Algeria

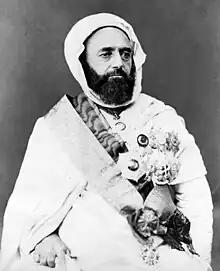
Emir Abdelkader, Algerian leader insurgent against French colonial rule, 1865

The Barbary pirates preyed on Christian and other non-Islamic shipping in the western Mediterranean Sea. The pirates often took the passengers and crew on the ships and sold them or used them as slaves. They also did a brisk business in ransoming some of the captives. According to Robert Davis, from the 16th to 19th century, pirates captured 1 million to 1.25 million Europeans as slaves. They often made raids on European coastal towns to capture Christian slaves to sell at slave markets in North Africa and other parts of the Ottoman Empire. In 1544, for example, Hayreddin Barbarossa captured the island of Ischia, taking 4,000 prisoners, and enslaved some 9,000 inhabitants of Lipari, almost the entire population. In 1551, the Ottoman governor of Algiers, Turgut Reis, enslaved the entire population of the Maltese island of Gozo. Barbary pirates often attacked the Balearic Islands. The threat was so severe that residents abandoned the island of Formentera. The introduction of broad-sail ships from the beginning of the 17th century allowed them to branch out into the Atlantic.